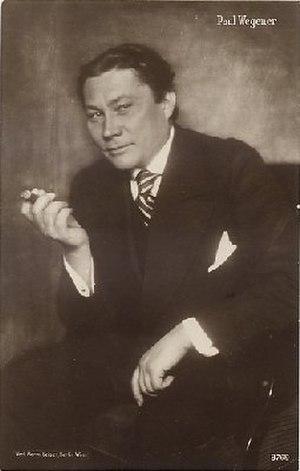
Paul Wegener, né le 11 décembre 1874 à Bischdorf et mort le 13 septembre 1948 à Berlin, est un acteur, réalisateur et scénariste allemand.